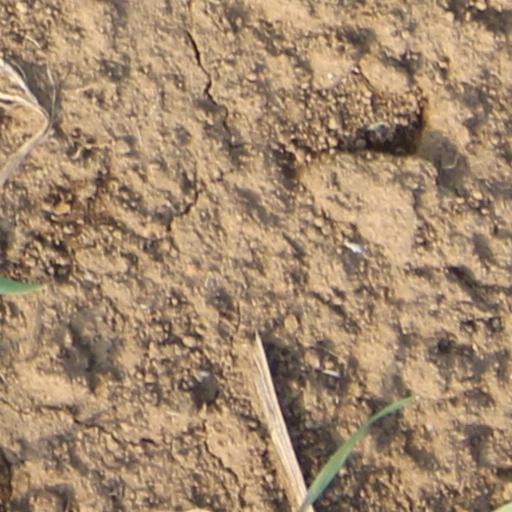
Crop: wheat